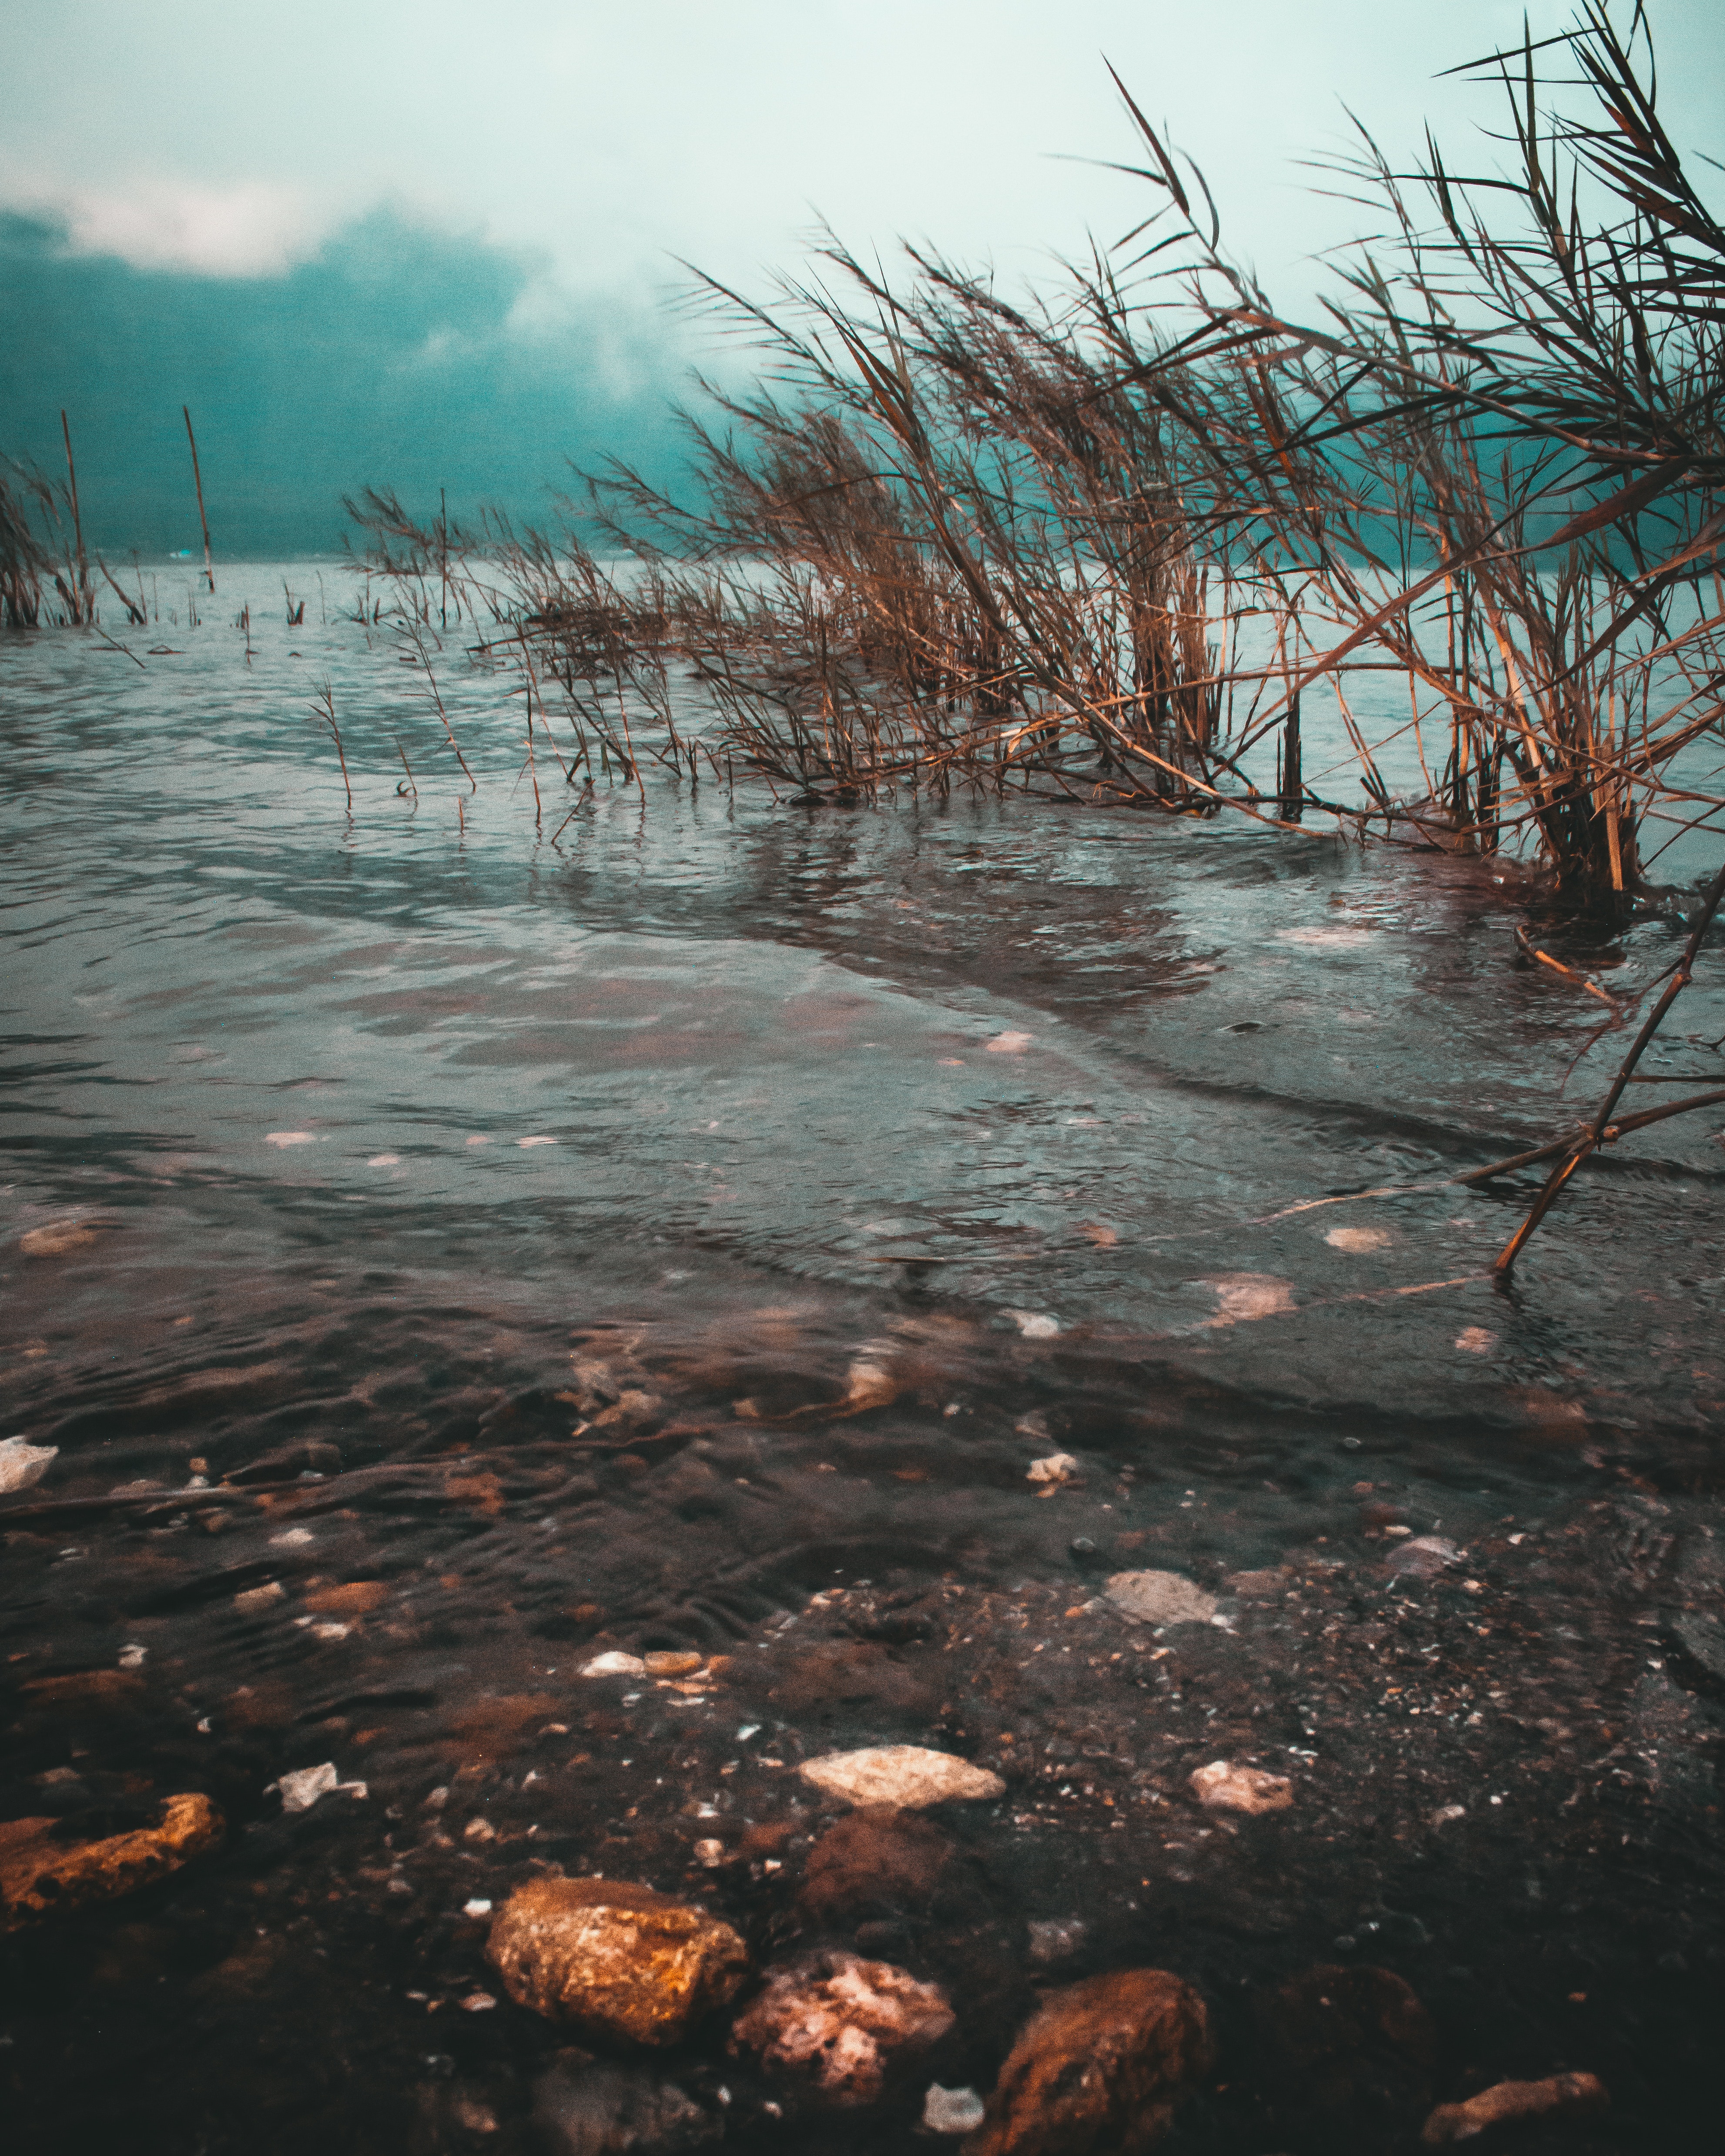
water, nature, sky, tree, branch, cloud, sea, winter, reflection, ocean, river, landscape, plant, pollution